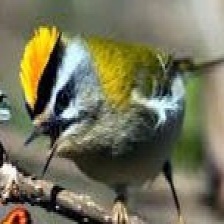
Species: COMMON FIRECREST
Scientific name: REGULUS IGNICAPILLA